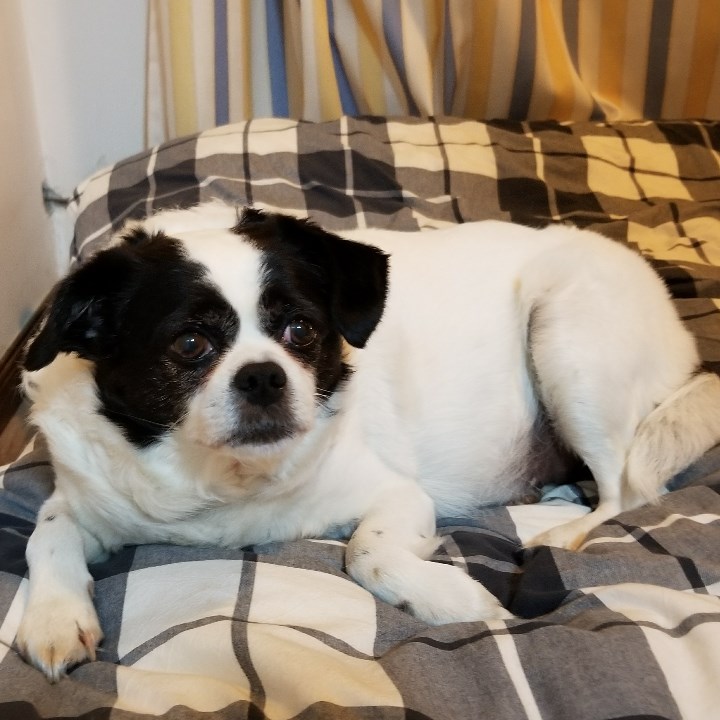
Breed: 3336-n000121-chinese_rural_dog